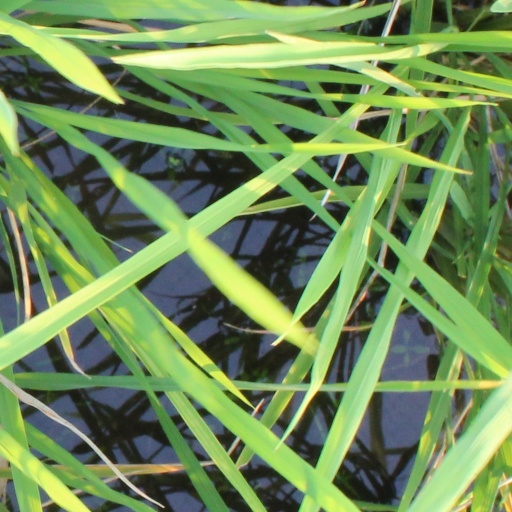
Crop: rice